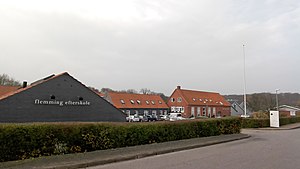
Flemming Efterskole
Flemming Efterskole
Flemming Efterskole i den sydlige del af Skolesvinget
Flemming Efterskole er en efterskole, beliggende i Flemming 14 km vest for Horsens. Skolen er en grundtvigsk skole fra 1893 med undervisningen rettet mod 9. og 10. klasses afgangsprøver.